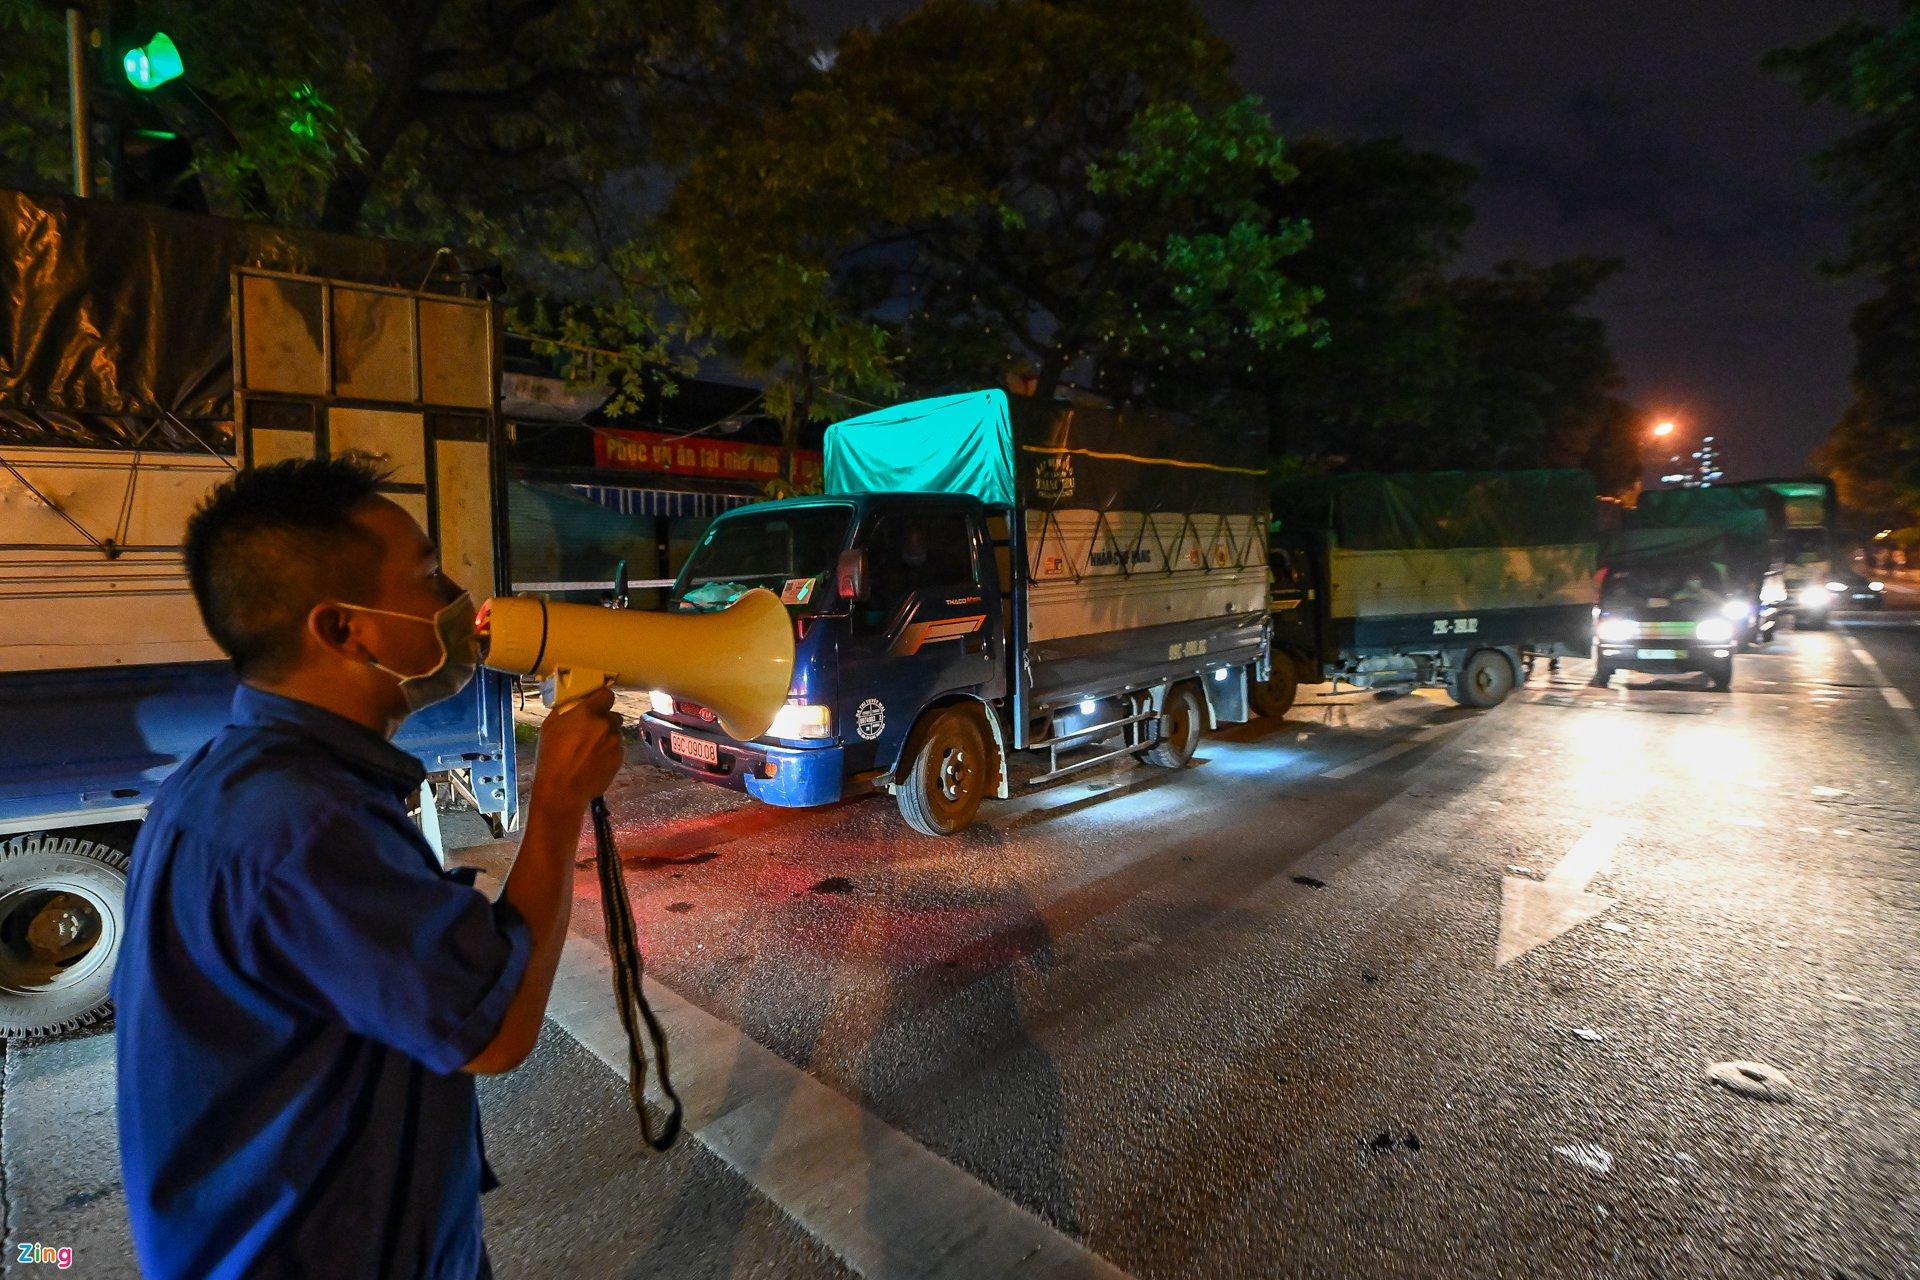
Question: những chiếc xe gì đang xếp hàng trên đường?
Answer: những chiếc xe tải đang xếp hàng trên đường